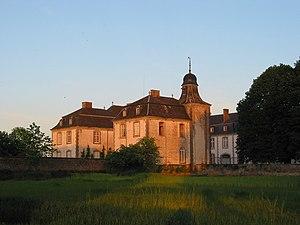
Deulin (Fronville, Belgique)
Deulin est un village de la commune belge de Hotton située en Région wallonne dans la province de Luxembourg. Avant la fusion des communes de 1977, il faisait partie de la commune de Fronville et de la province de Namur.